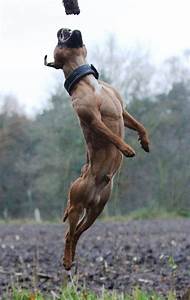
Label: dog